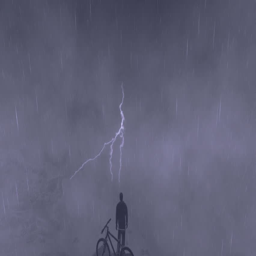
cyclist on top of the mountain , storm with lightning , tilt